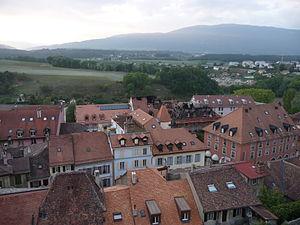
Orbe.